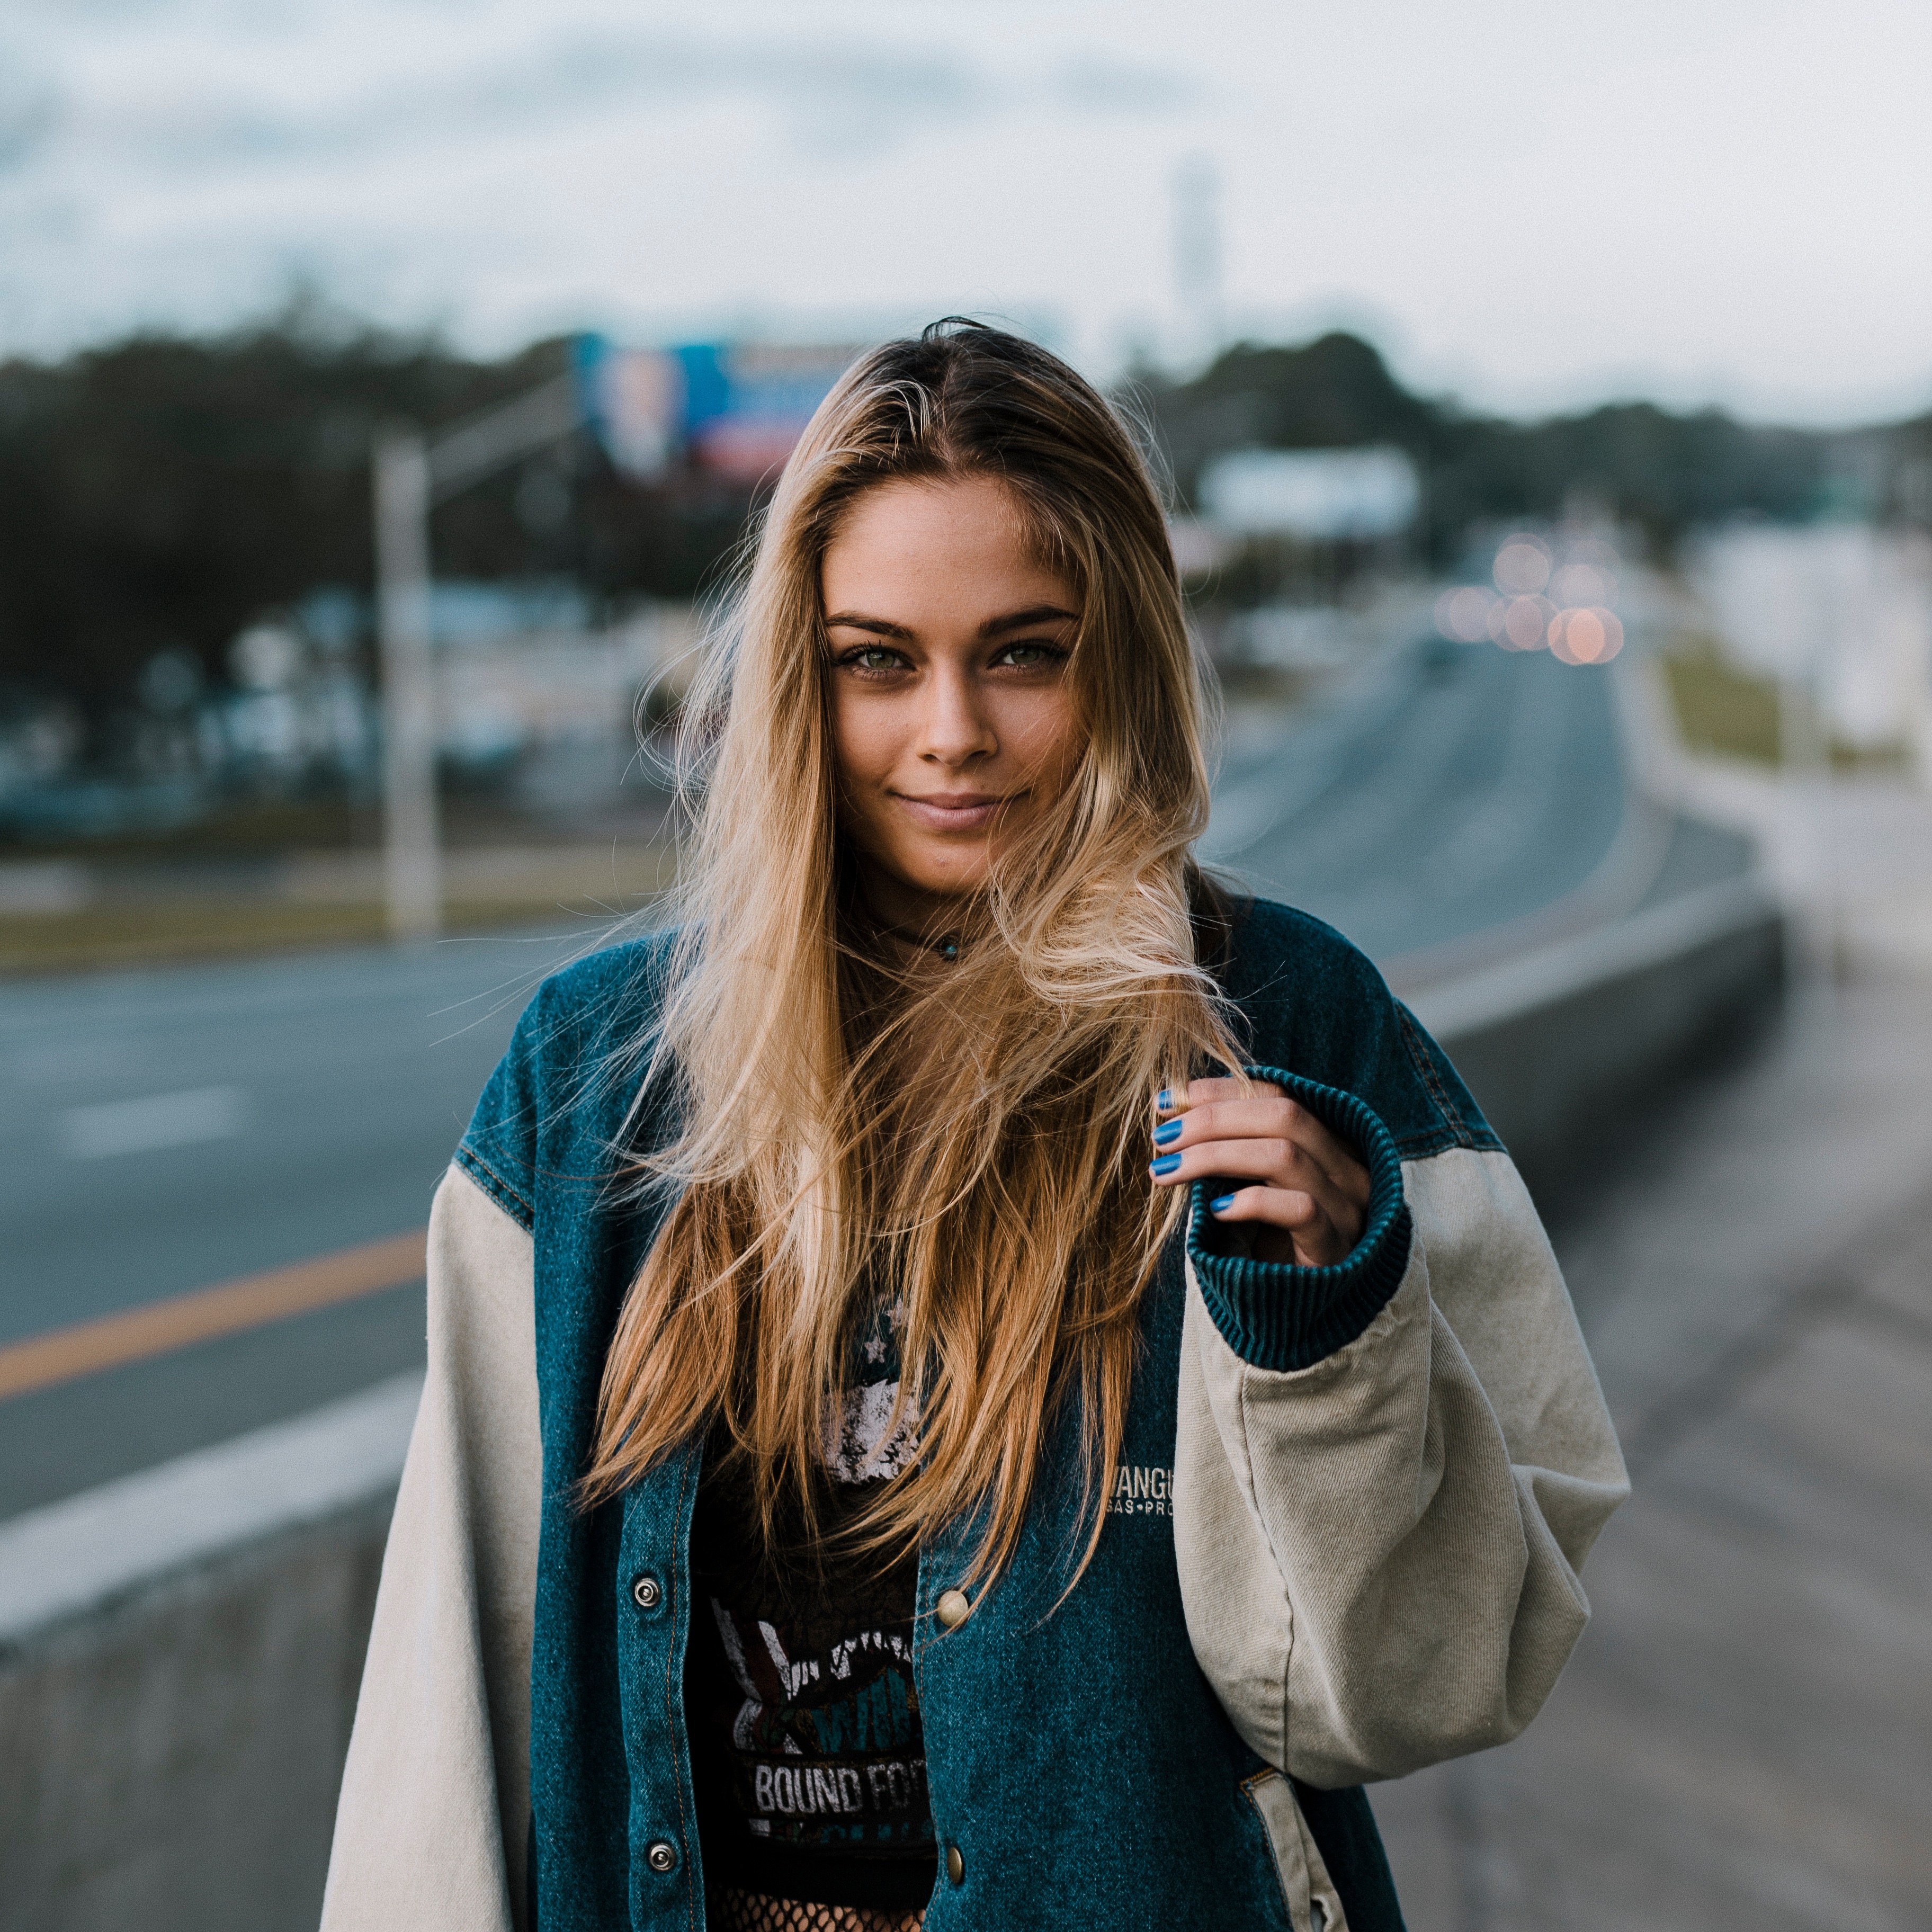
person, girl, woman, photography, female, portrait, model, spring, fashion, blue, clothing, lady, blonde, dress, glasses, photograph, beauty, photo shoot, portrait photography